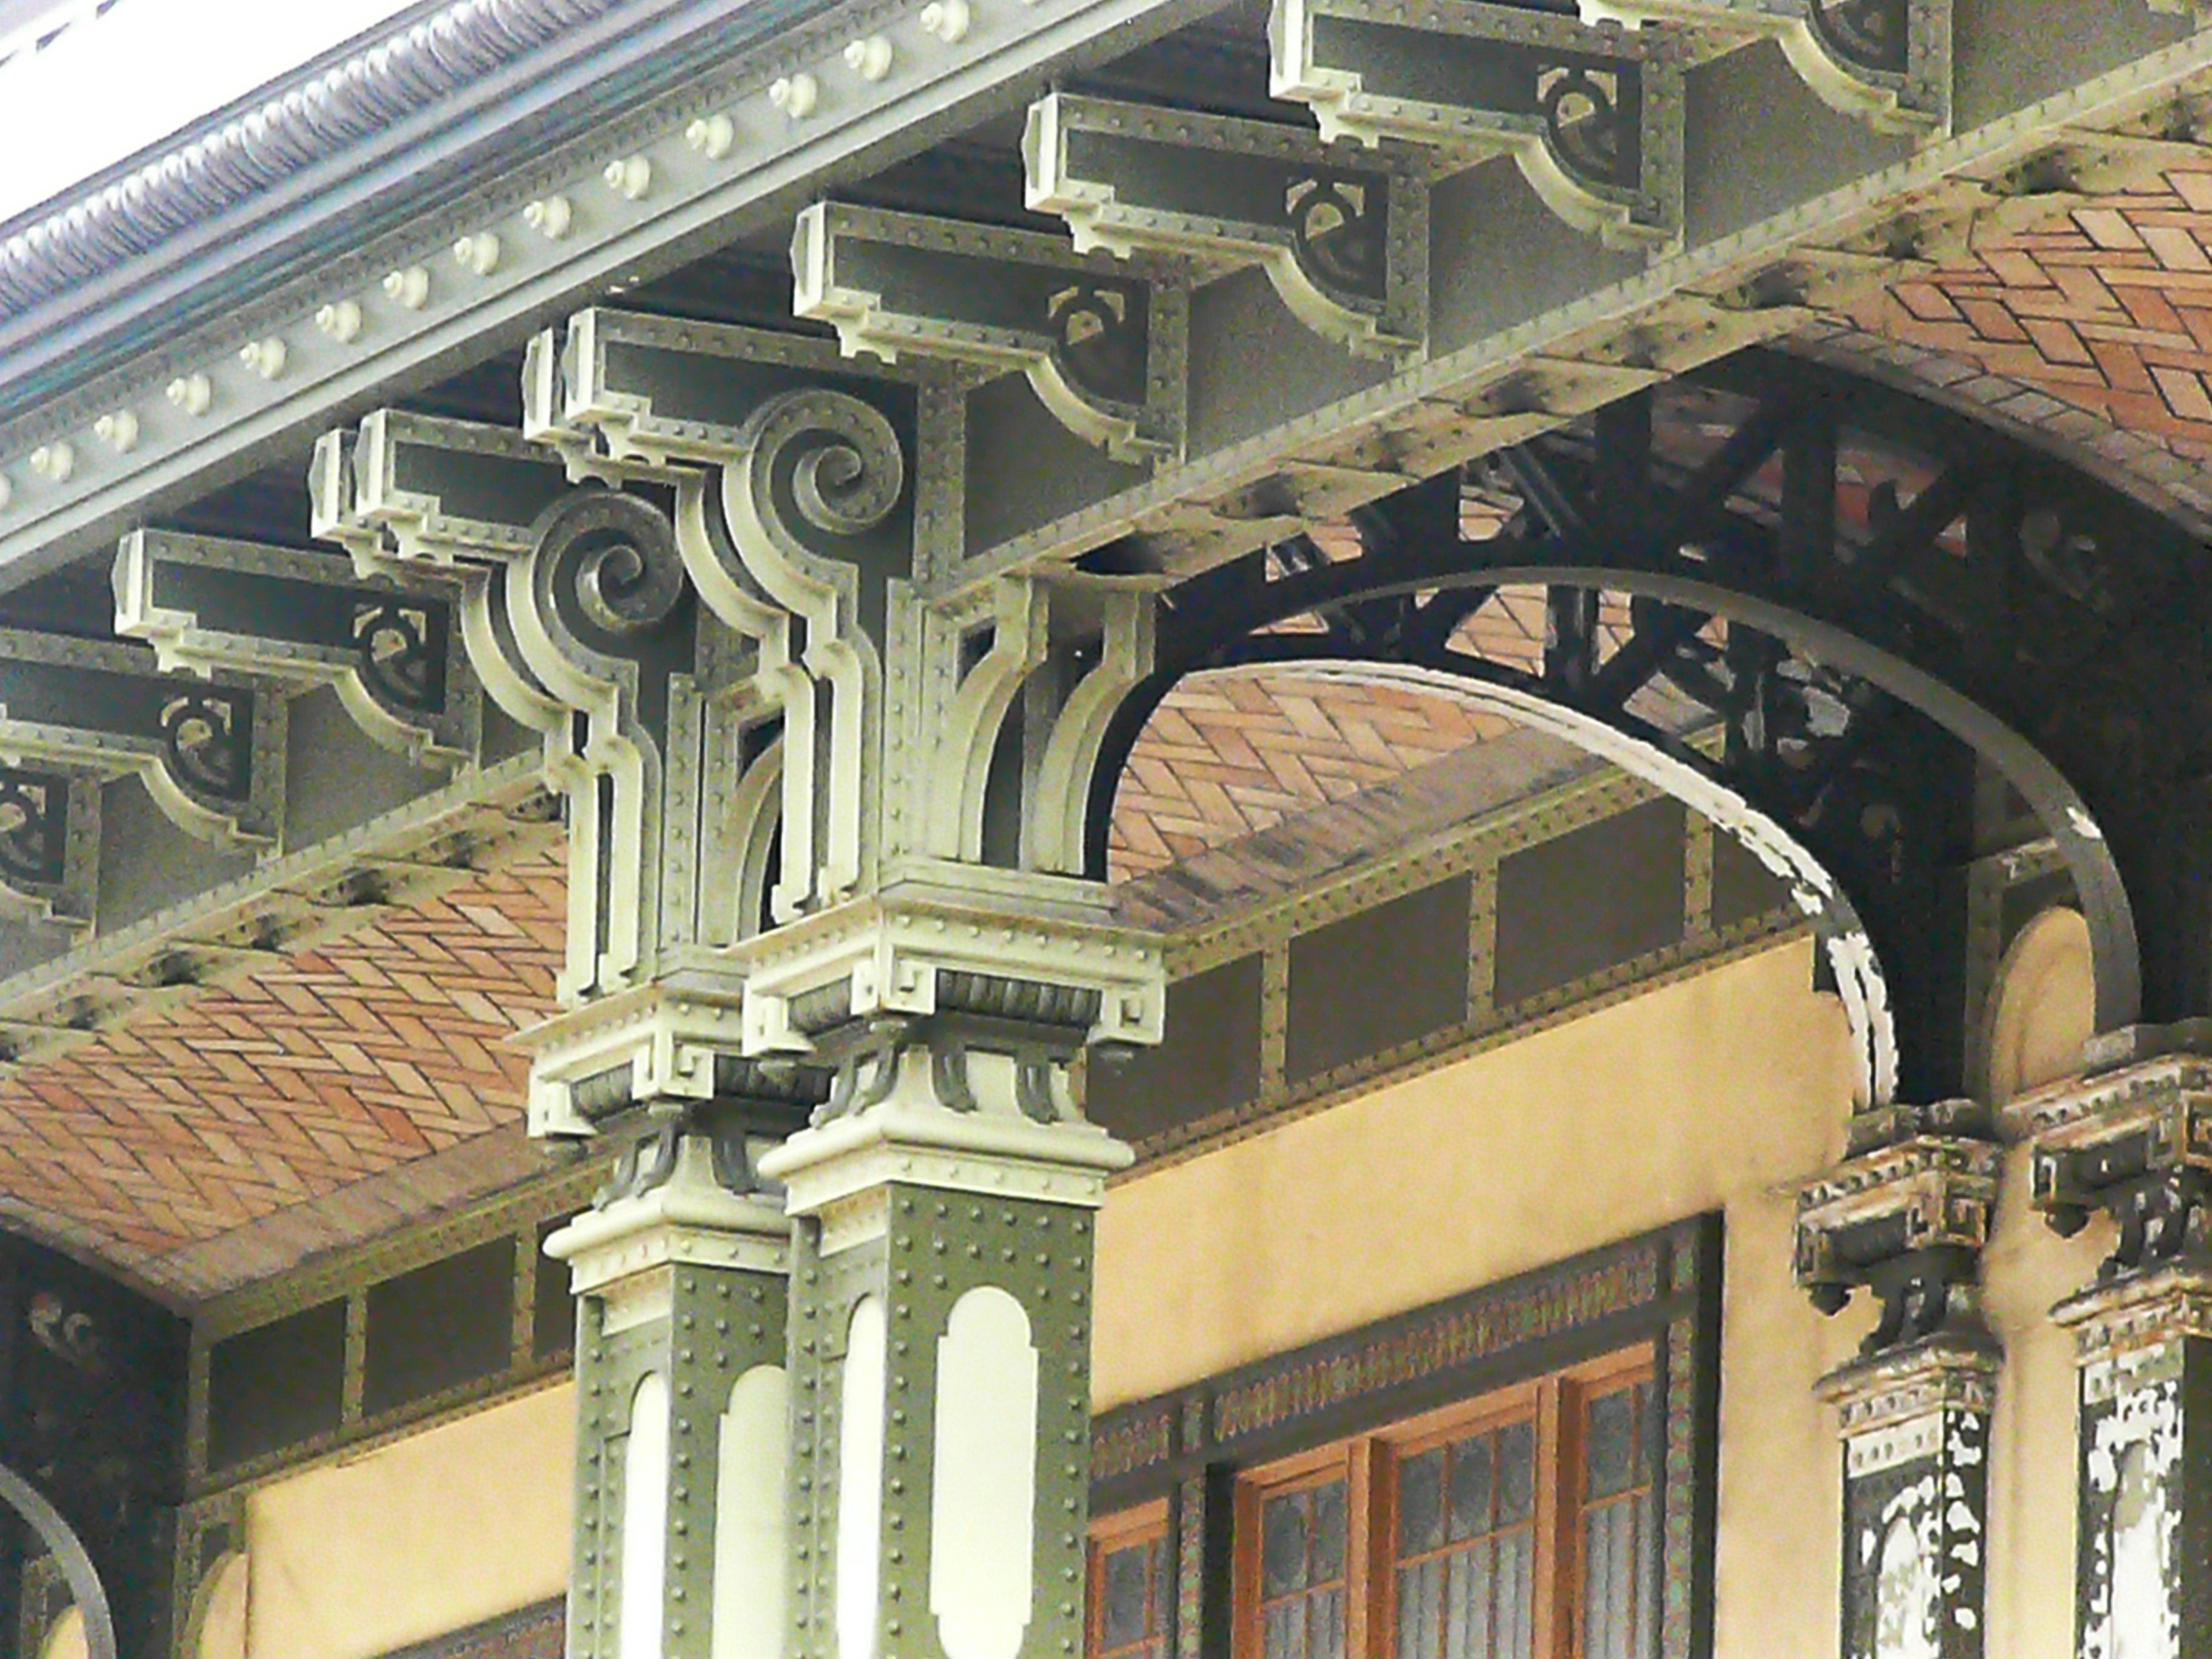
architecture, building, palace, arch, column, landmark, facade, public transport, synagogue, arcade